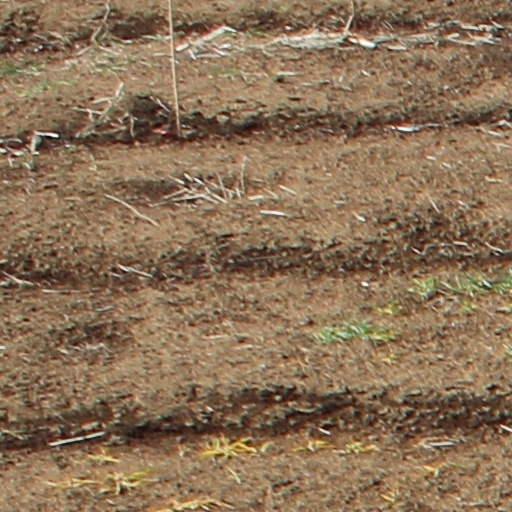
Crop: wheat